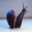
Label: snail